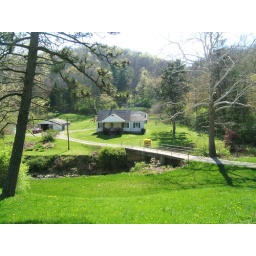
Cute little house without a neighborhood. Actually there were one or two other houses near it, but that's all.